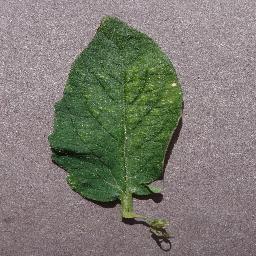
Label: Tomato___Spider_mites Two-spotted_spider_mite